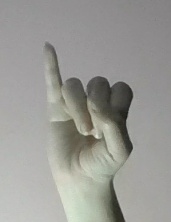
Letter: meem